Allan Rockwell McCann

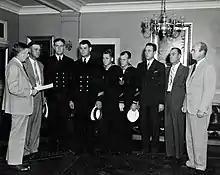
Acting Secretary of the Navy Charles Edison (left) reads a letter of commendation, presenting the Medal of Honor to four Divers under his command. from President Franklin D. Roosevelt to several members of the USS "Squalus" salvage unit in his Navy Department offices, September 16, 1939. Commander McCann is at right.

Returning to the Navy Department in July 1938, he reported for duty as Planning Officer, Personnel Division, Bureau of Navigation (now Bureau of Naval Personnel), and in May 1939 was ordered to duty in connection with the accident, sunk during a trial dive off Portsmouth, New Hampshire. As a member of the Squalus Salvage Unit, he played an important part in the rescue of 33 survivors and the salvage of the stricken submarine. He received a letter of commendation from the President of the United States, Franklin Delano Roosevelt for the success of this extremely difficult operation. It utilized the McCann Submarine Rescue Chamber he and Commander Charles B. 'Swede' Momsen had designed 10 years earlier.